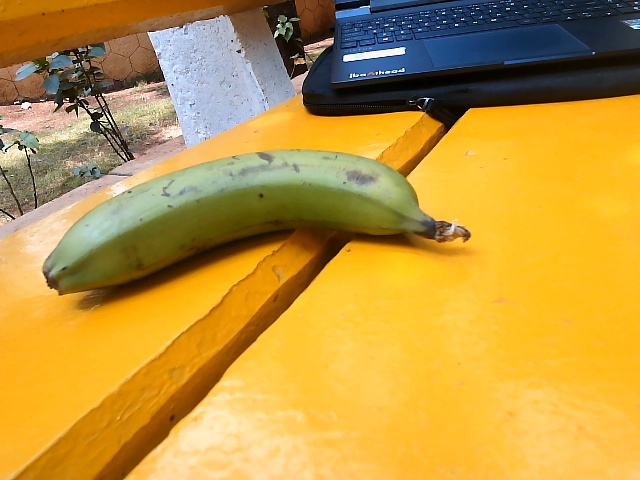
Label: Raw_Banana